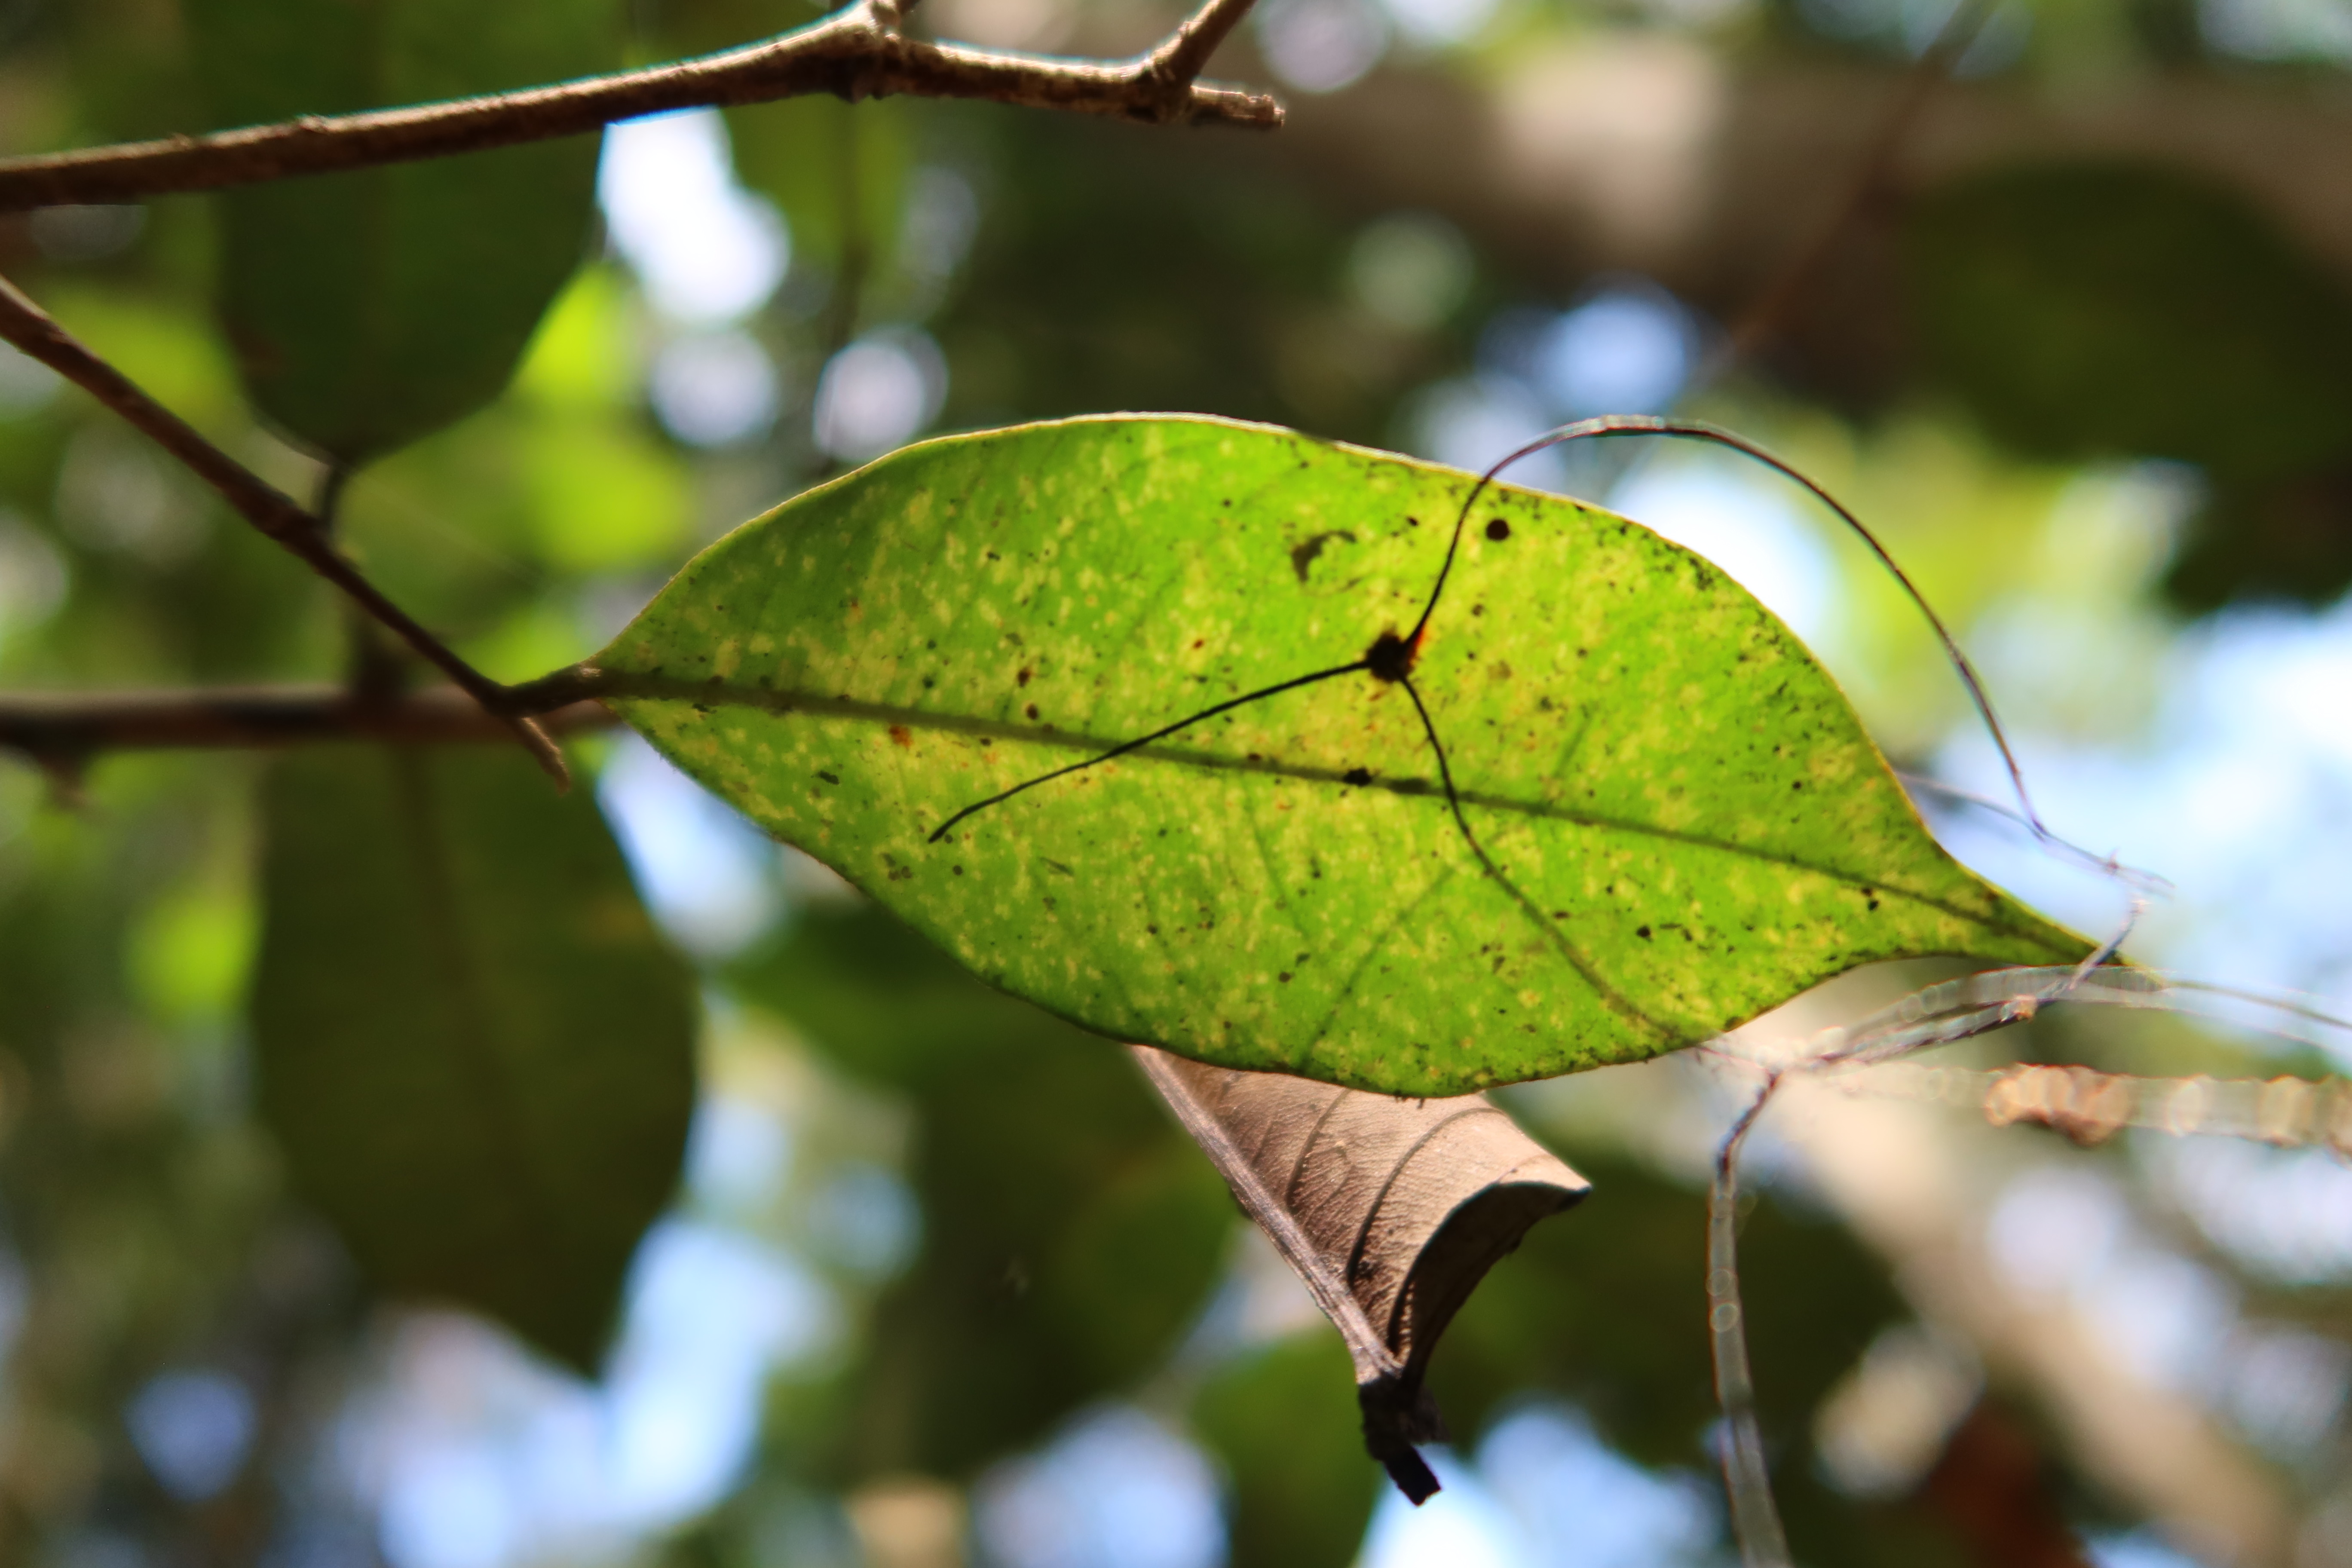
Label: Downy mildew